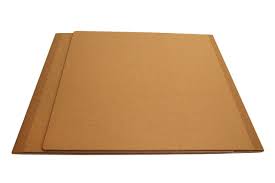
Waste category: cardboard